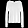
Label: Pullover